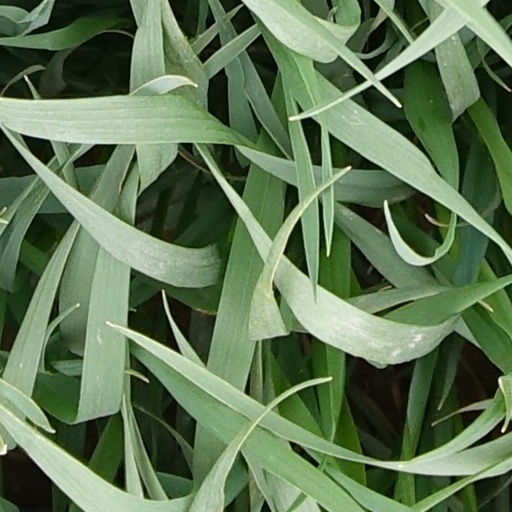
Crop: wheat